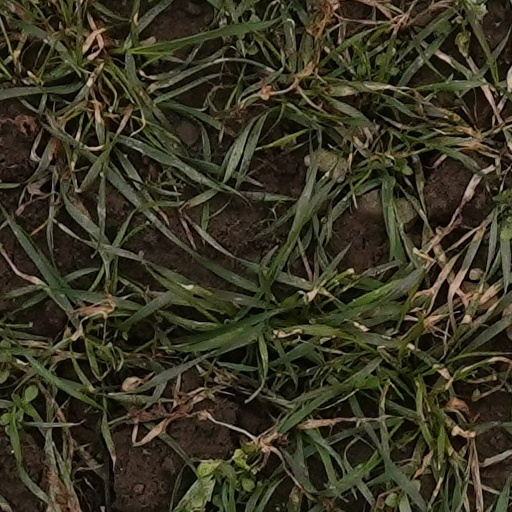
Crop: wheat